Gloster Gladiator

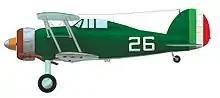
Gloster Gladiator Mk I of the 1st Squadron of the Irish Air Corps

A stock of 18 Sea Gladiators from 802 Naval Air Squadron had been delivered by HMS "Glorious", in early 1940. Three were later shipped out to take part in the Norwegian Campaign and another three were sent to Egypt. By April, Malta was in need of fighter protection and it was decided to form a flight of Gladiators at RAF Hal Far, to be composed of RAF and FAA personnel. Several Sea Gladiators were assembled and test-flown. In the siege of Malta in 1940, for ten days the fighter force defending Malta was the Hal Far Fighter Flight, giving rise to a myth that three aircraft, named "Faith", "Hope" and "Charity", formed the entire fighter cover of the island. The aircraft names came into use after the battle. More than three aircraft were operational, though not always at the same time; others were used for spare parts. No 1435 Flight, which later assumed control of Malta's air defence, took on the names "Faith", "Hope" and "Charity" for its aircraft upon its reformation as the air defence unit in the Falkland Islands in 1988.